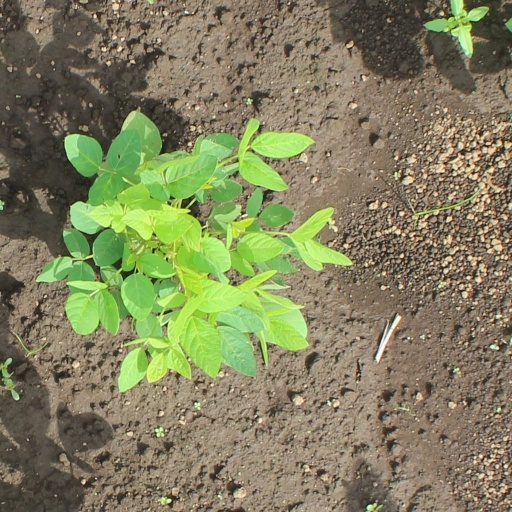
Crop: soybean